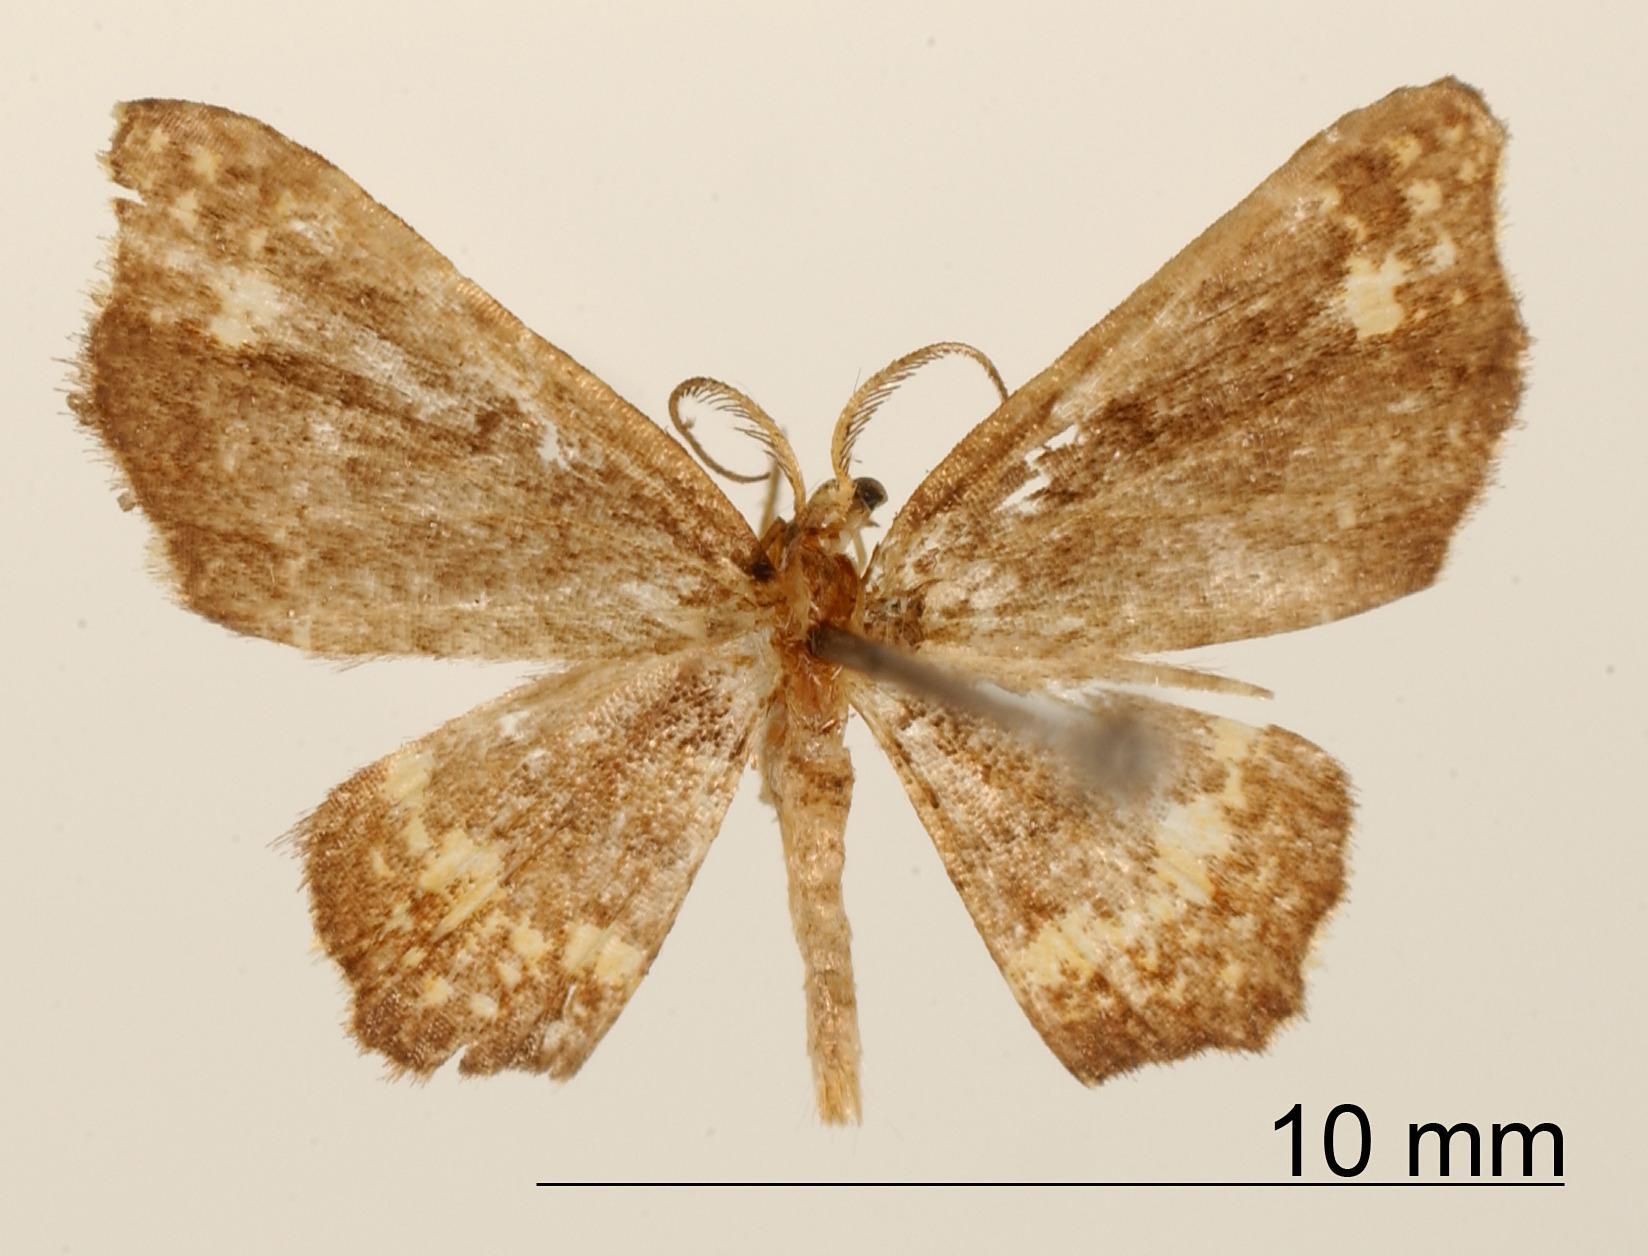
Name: Xenopepla punctata
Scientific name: Xenopepla punctata Dognin, 1913
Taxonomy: Animalia, Arthropoda, Insecta, Lepidoptera, Geometridae, Sterrhinae
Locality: Medina, Cundinamarca, Colombia